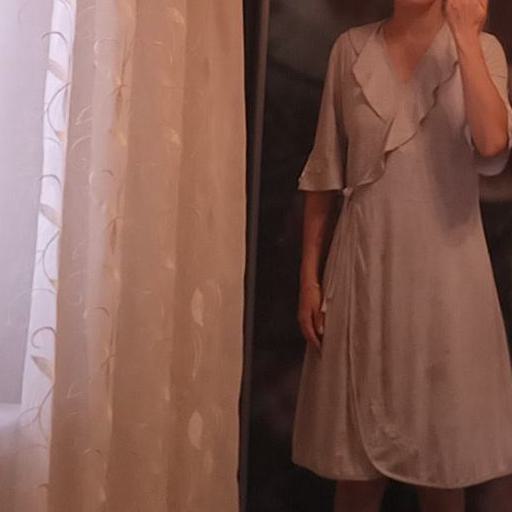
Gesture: no_gesture